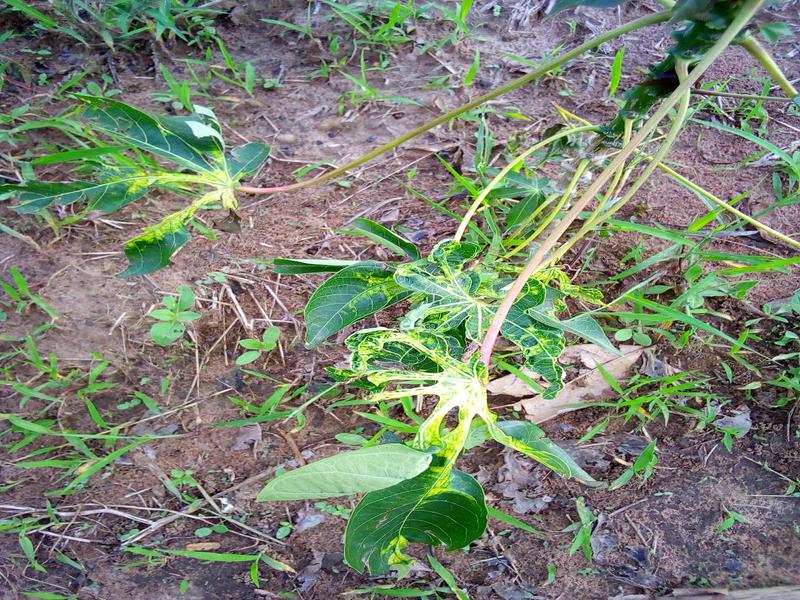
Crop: cassava
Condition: mosaic_disease